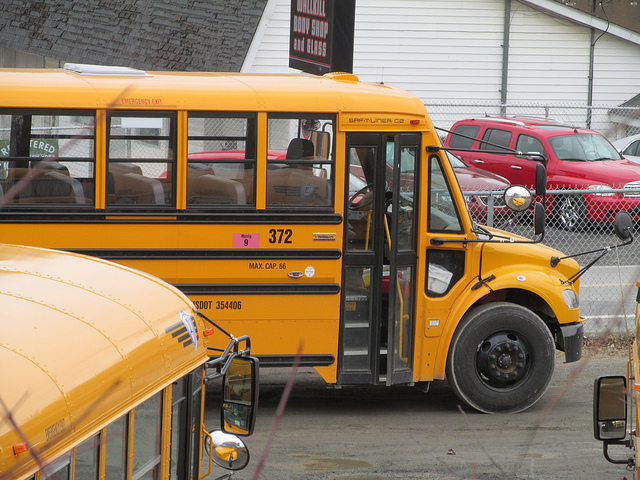
A yellow bus on street net to fence and cars.

A large yellow bus on a city street.

A school bus parking lot with three buses.

A school bus sits outside in a lot, waiting.

A picture of a school bus and the driver parked.